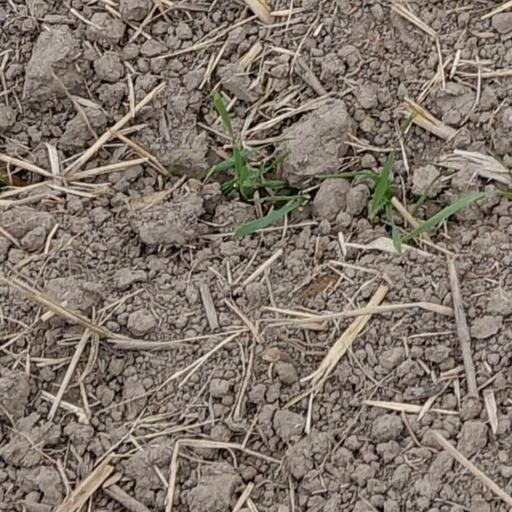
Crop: wheat